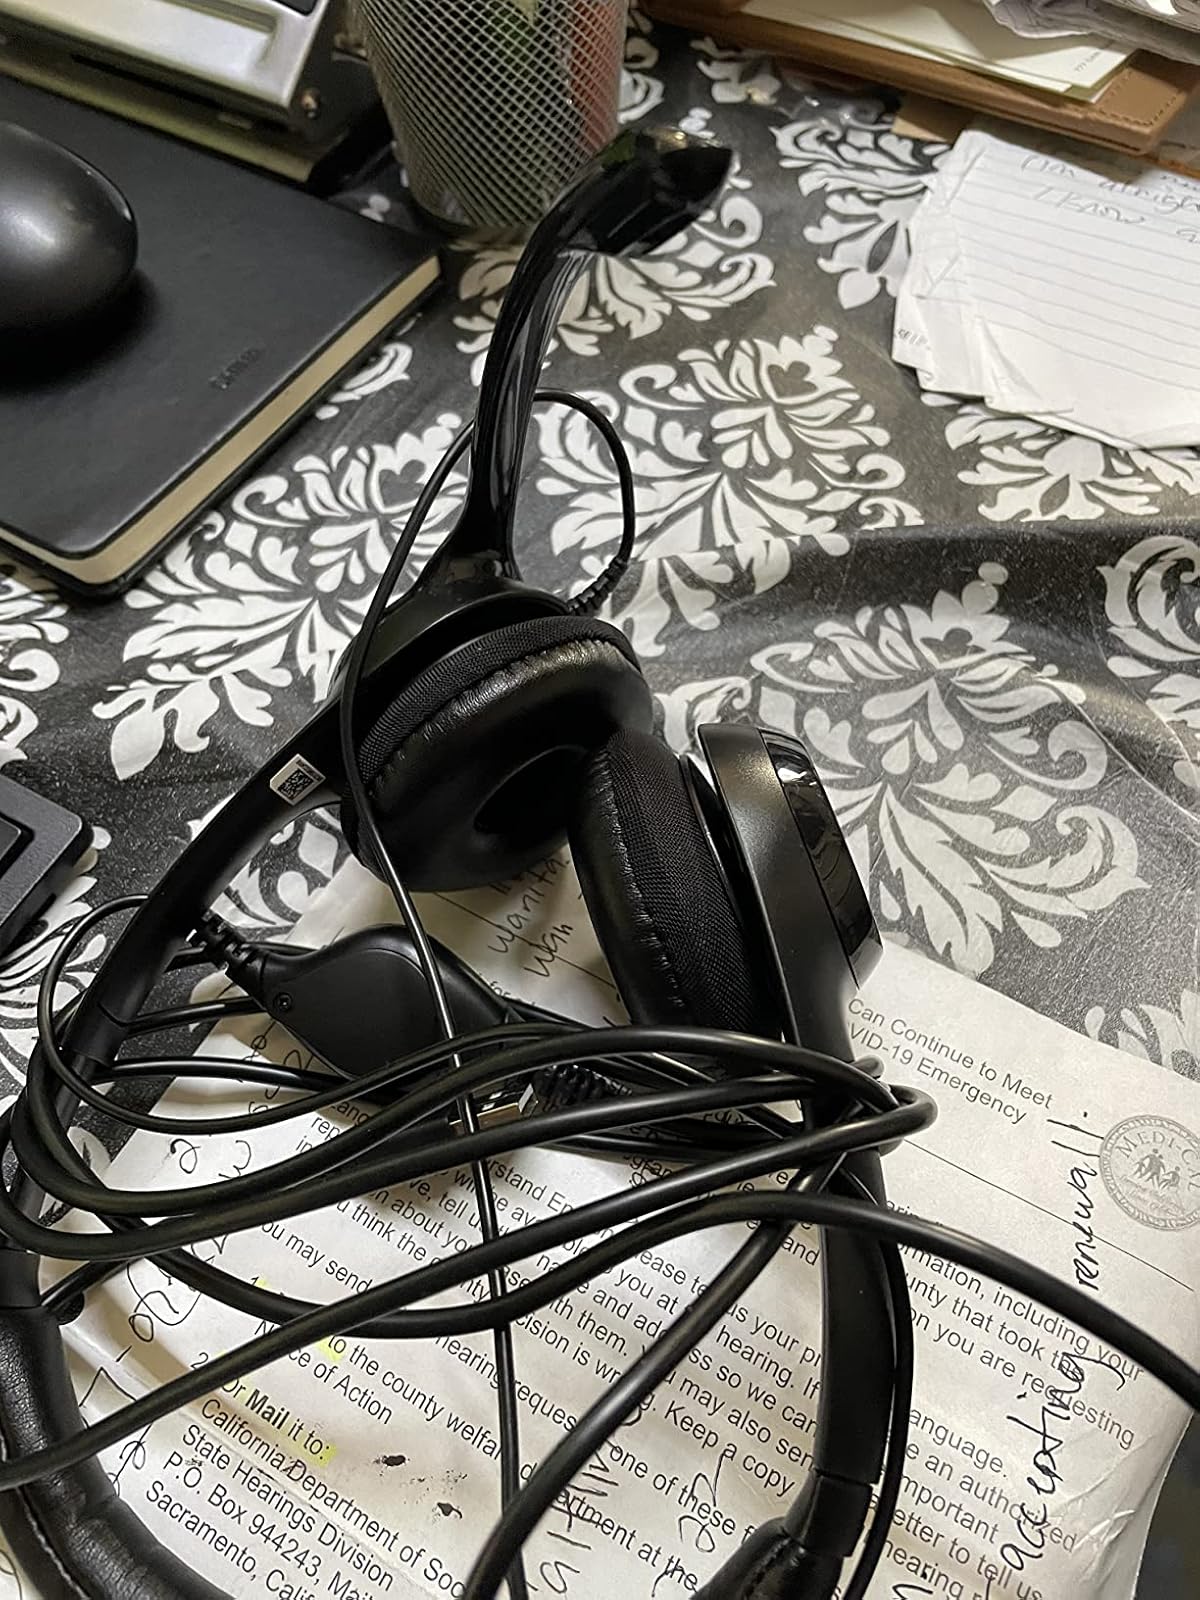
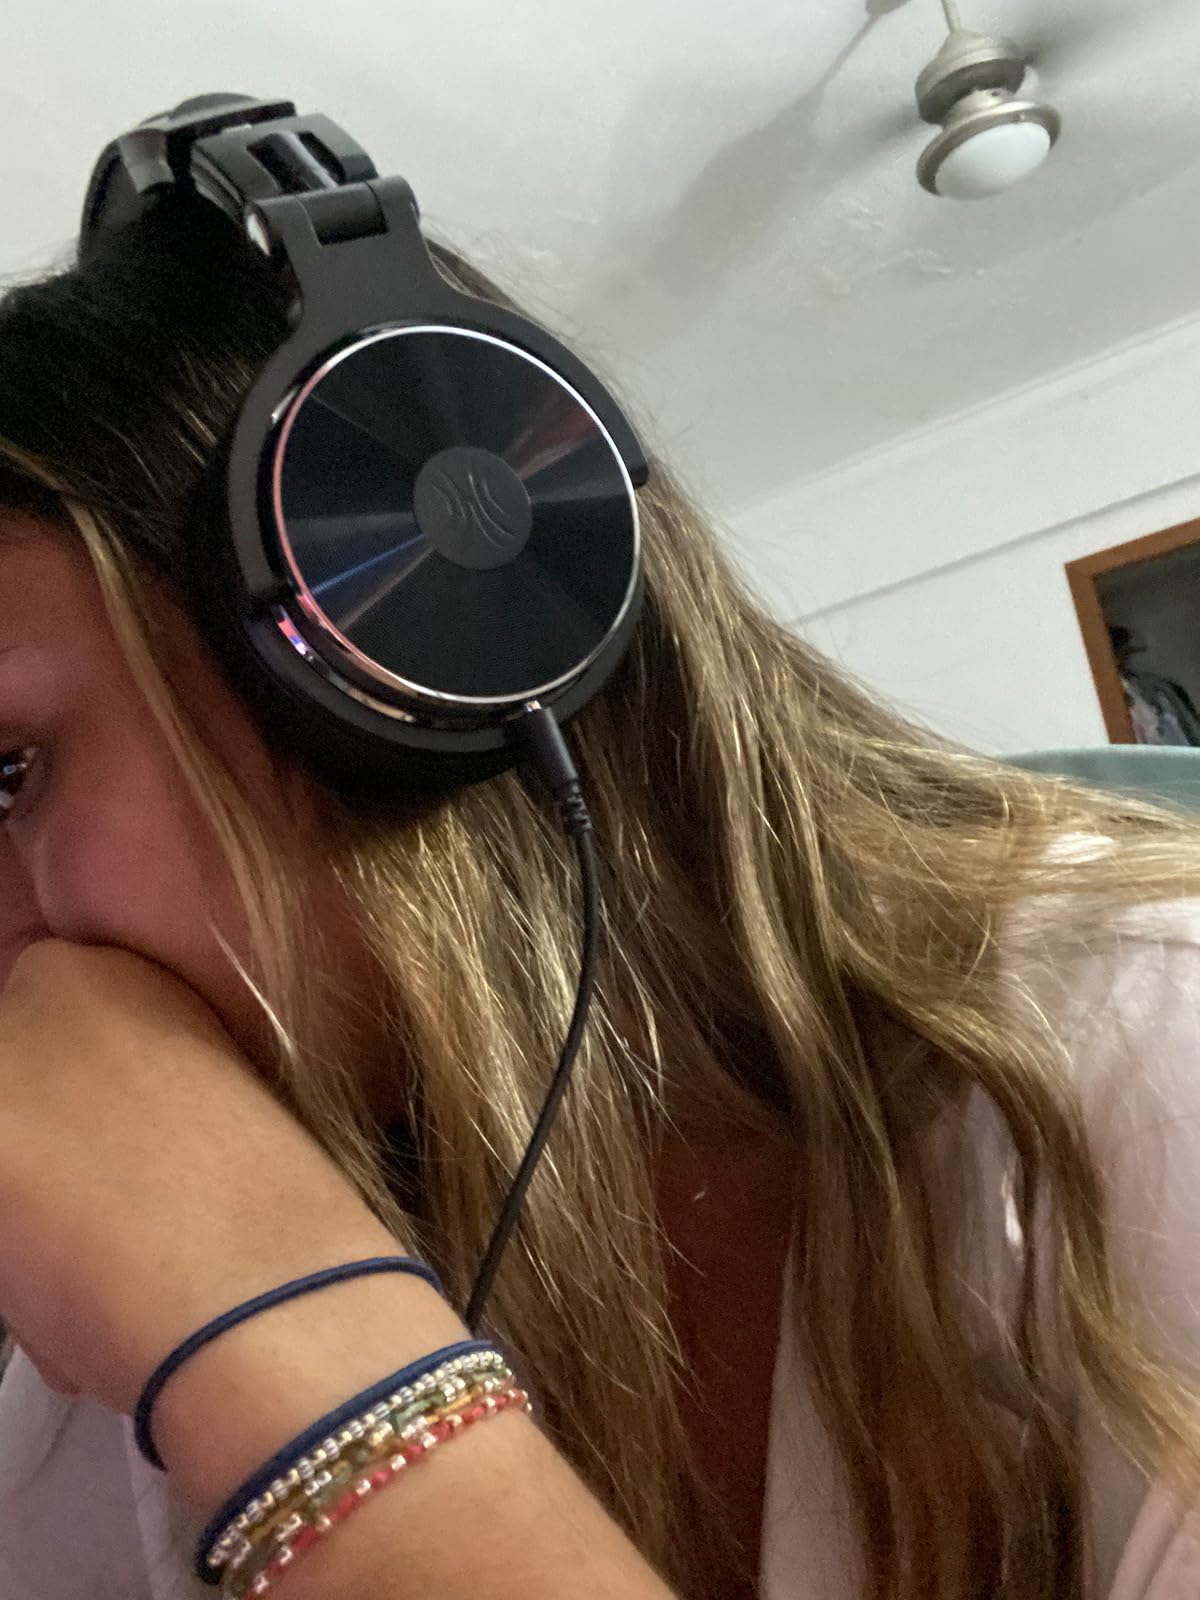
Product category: headphones
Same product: no